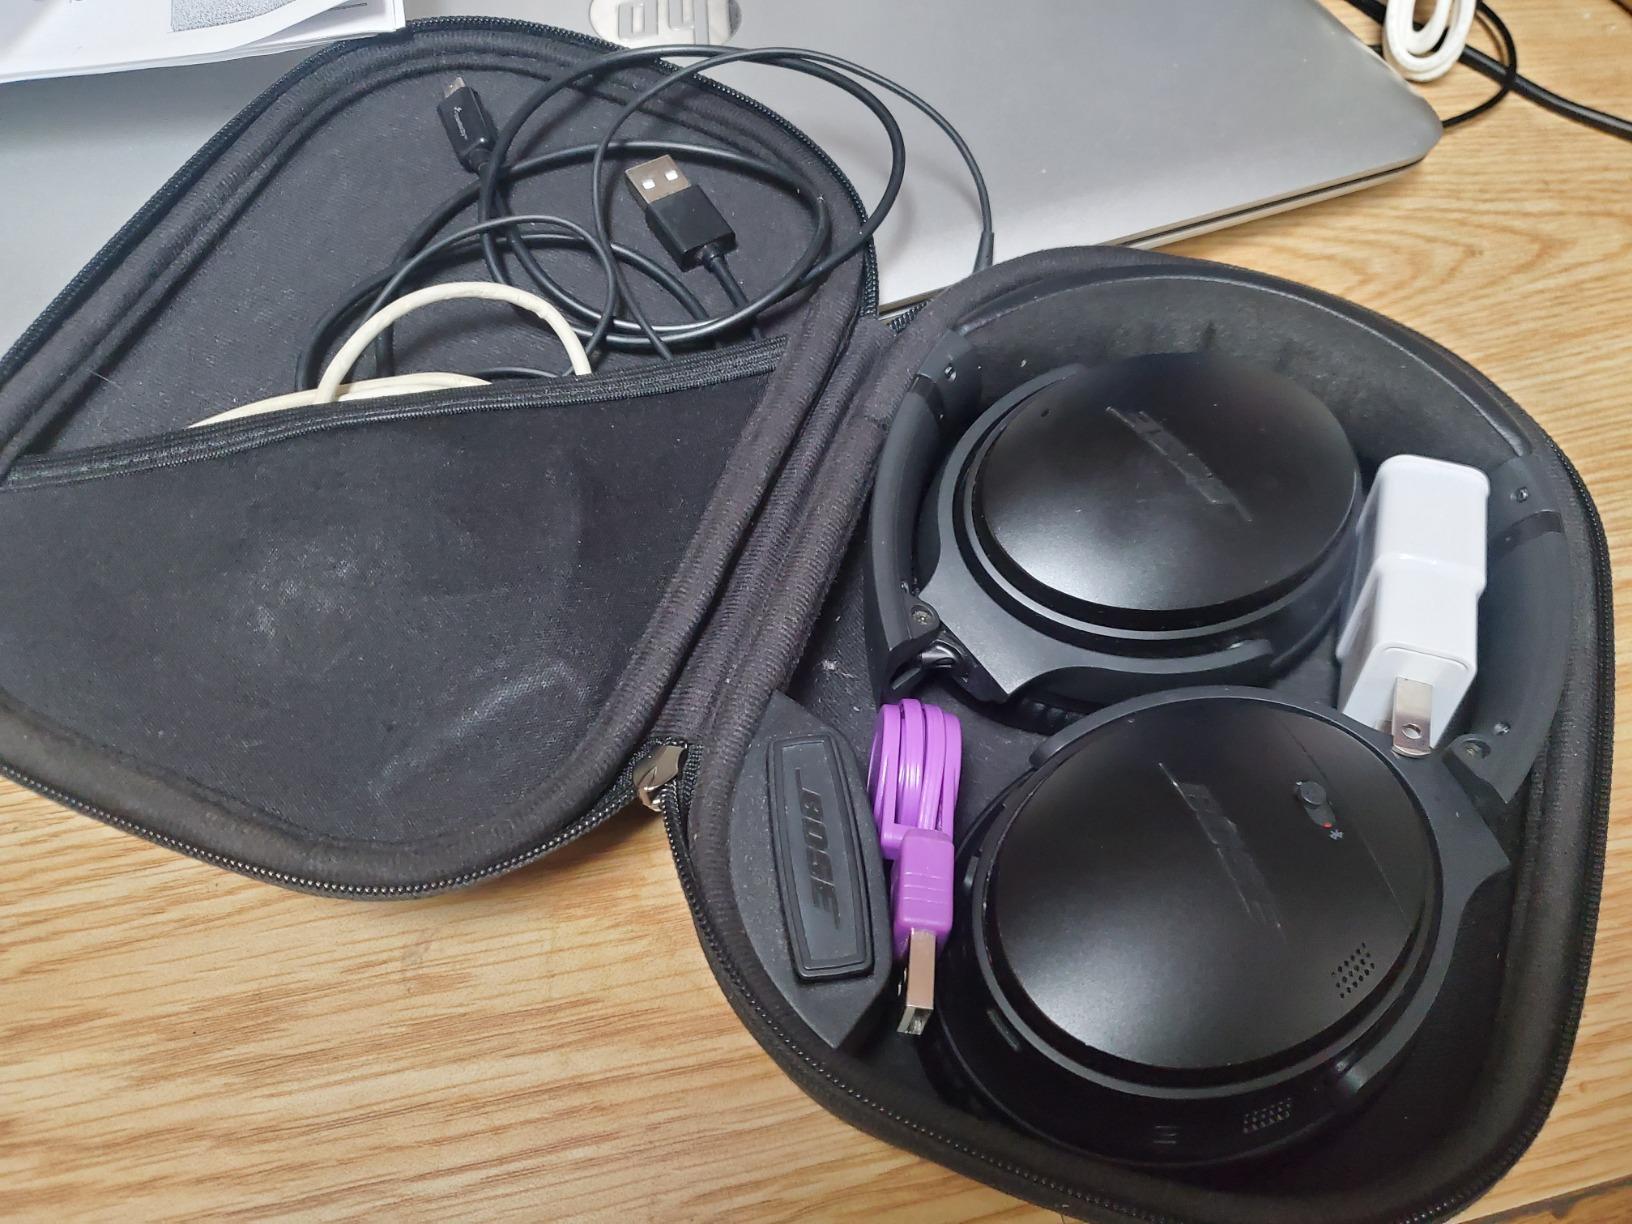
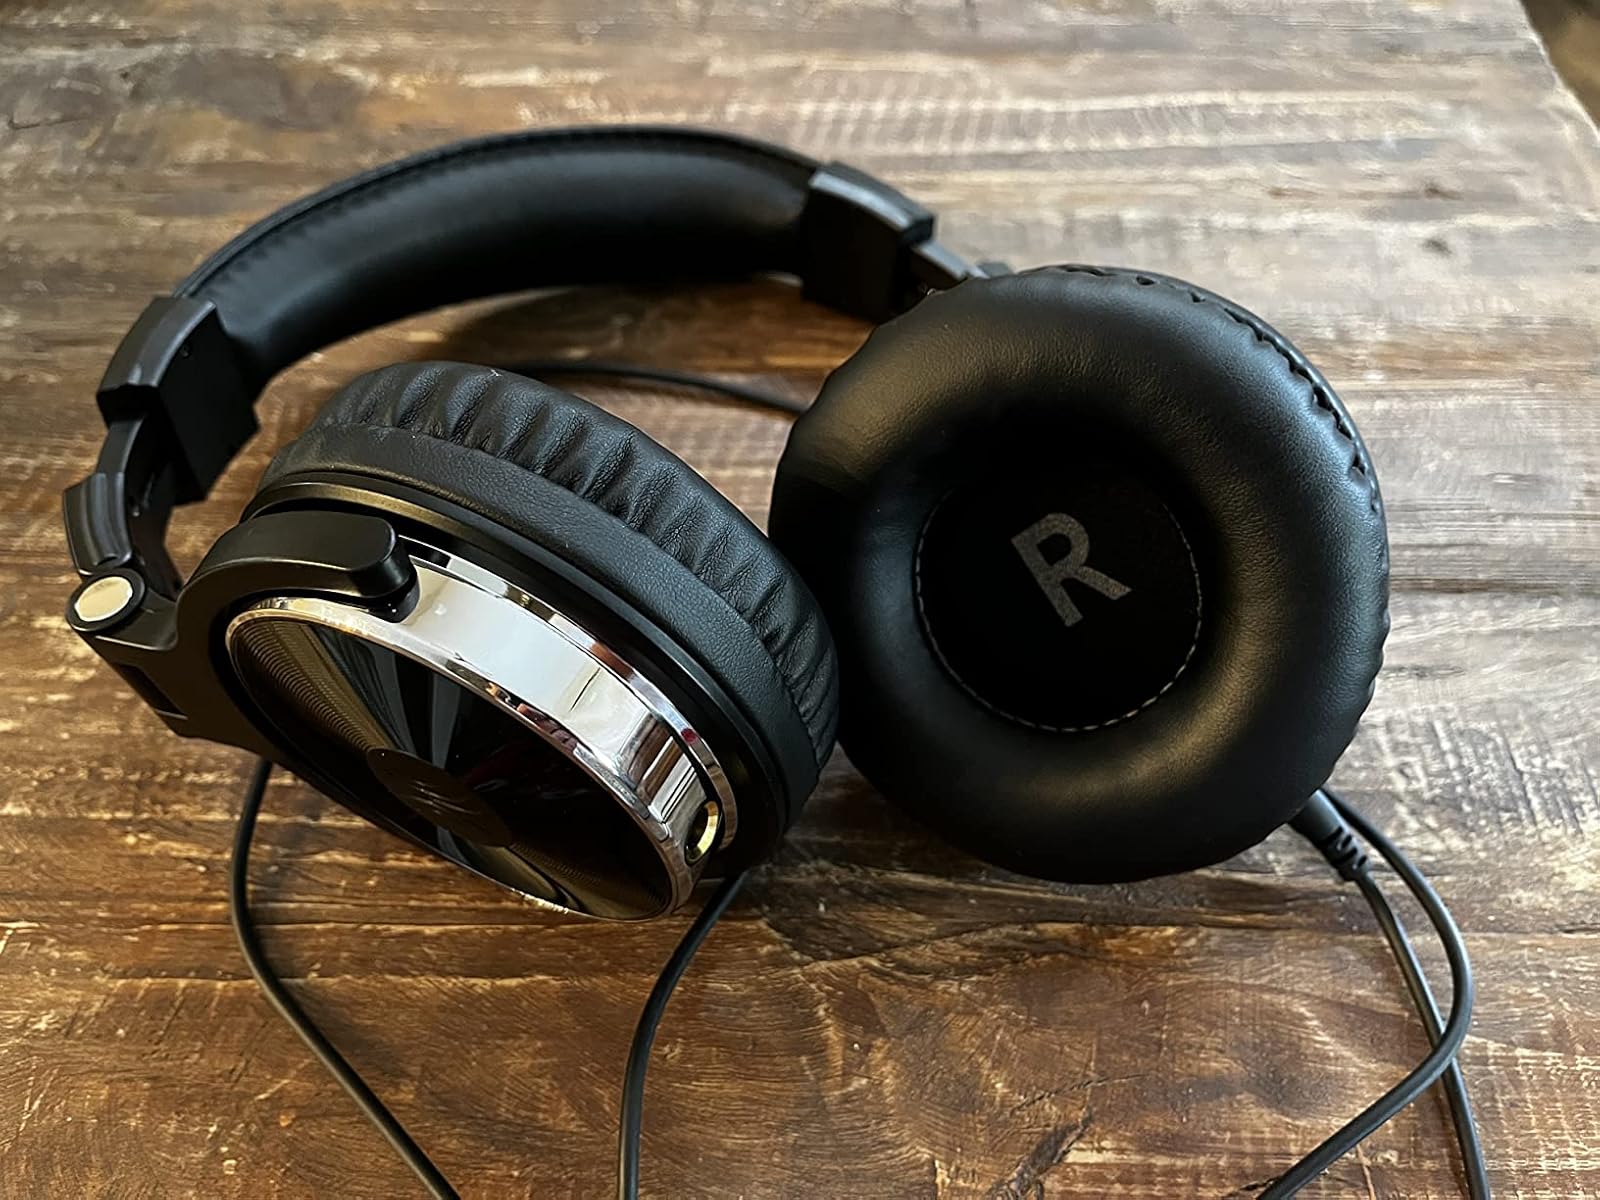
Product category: headphones
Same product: no